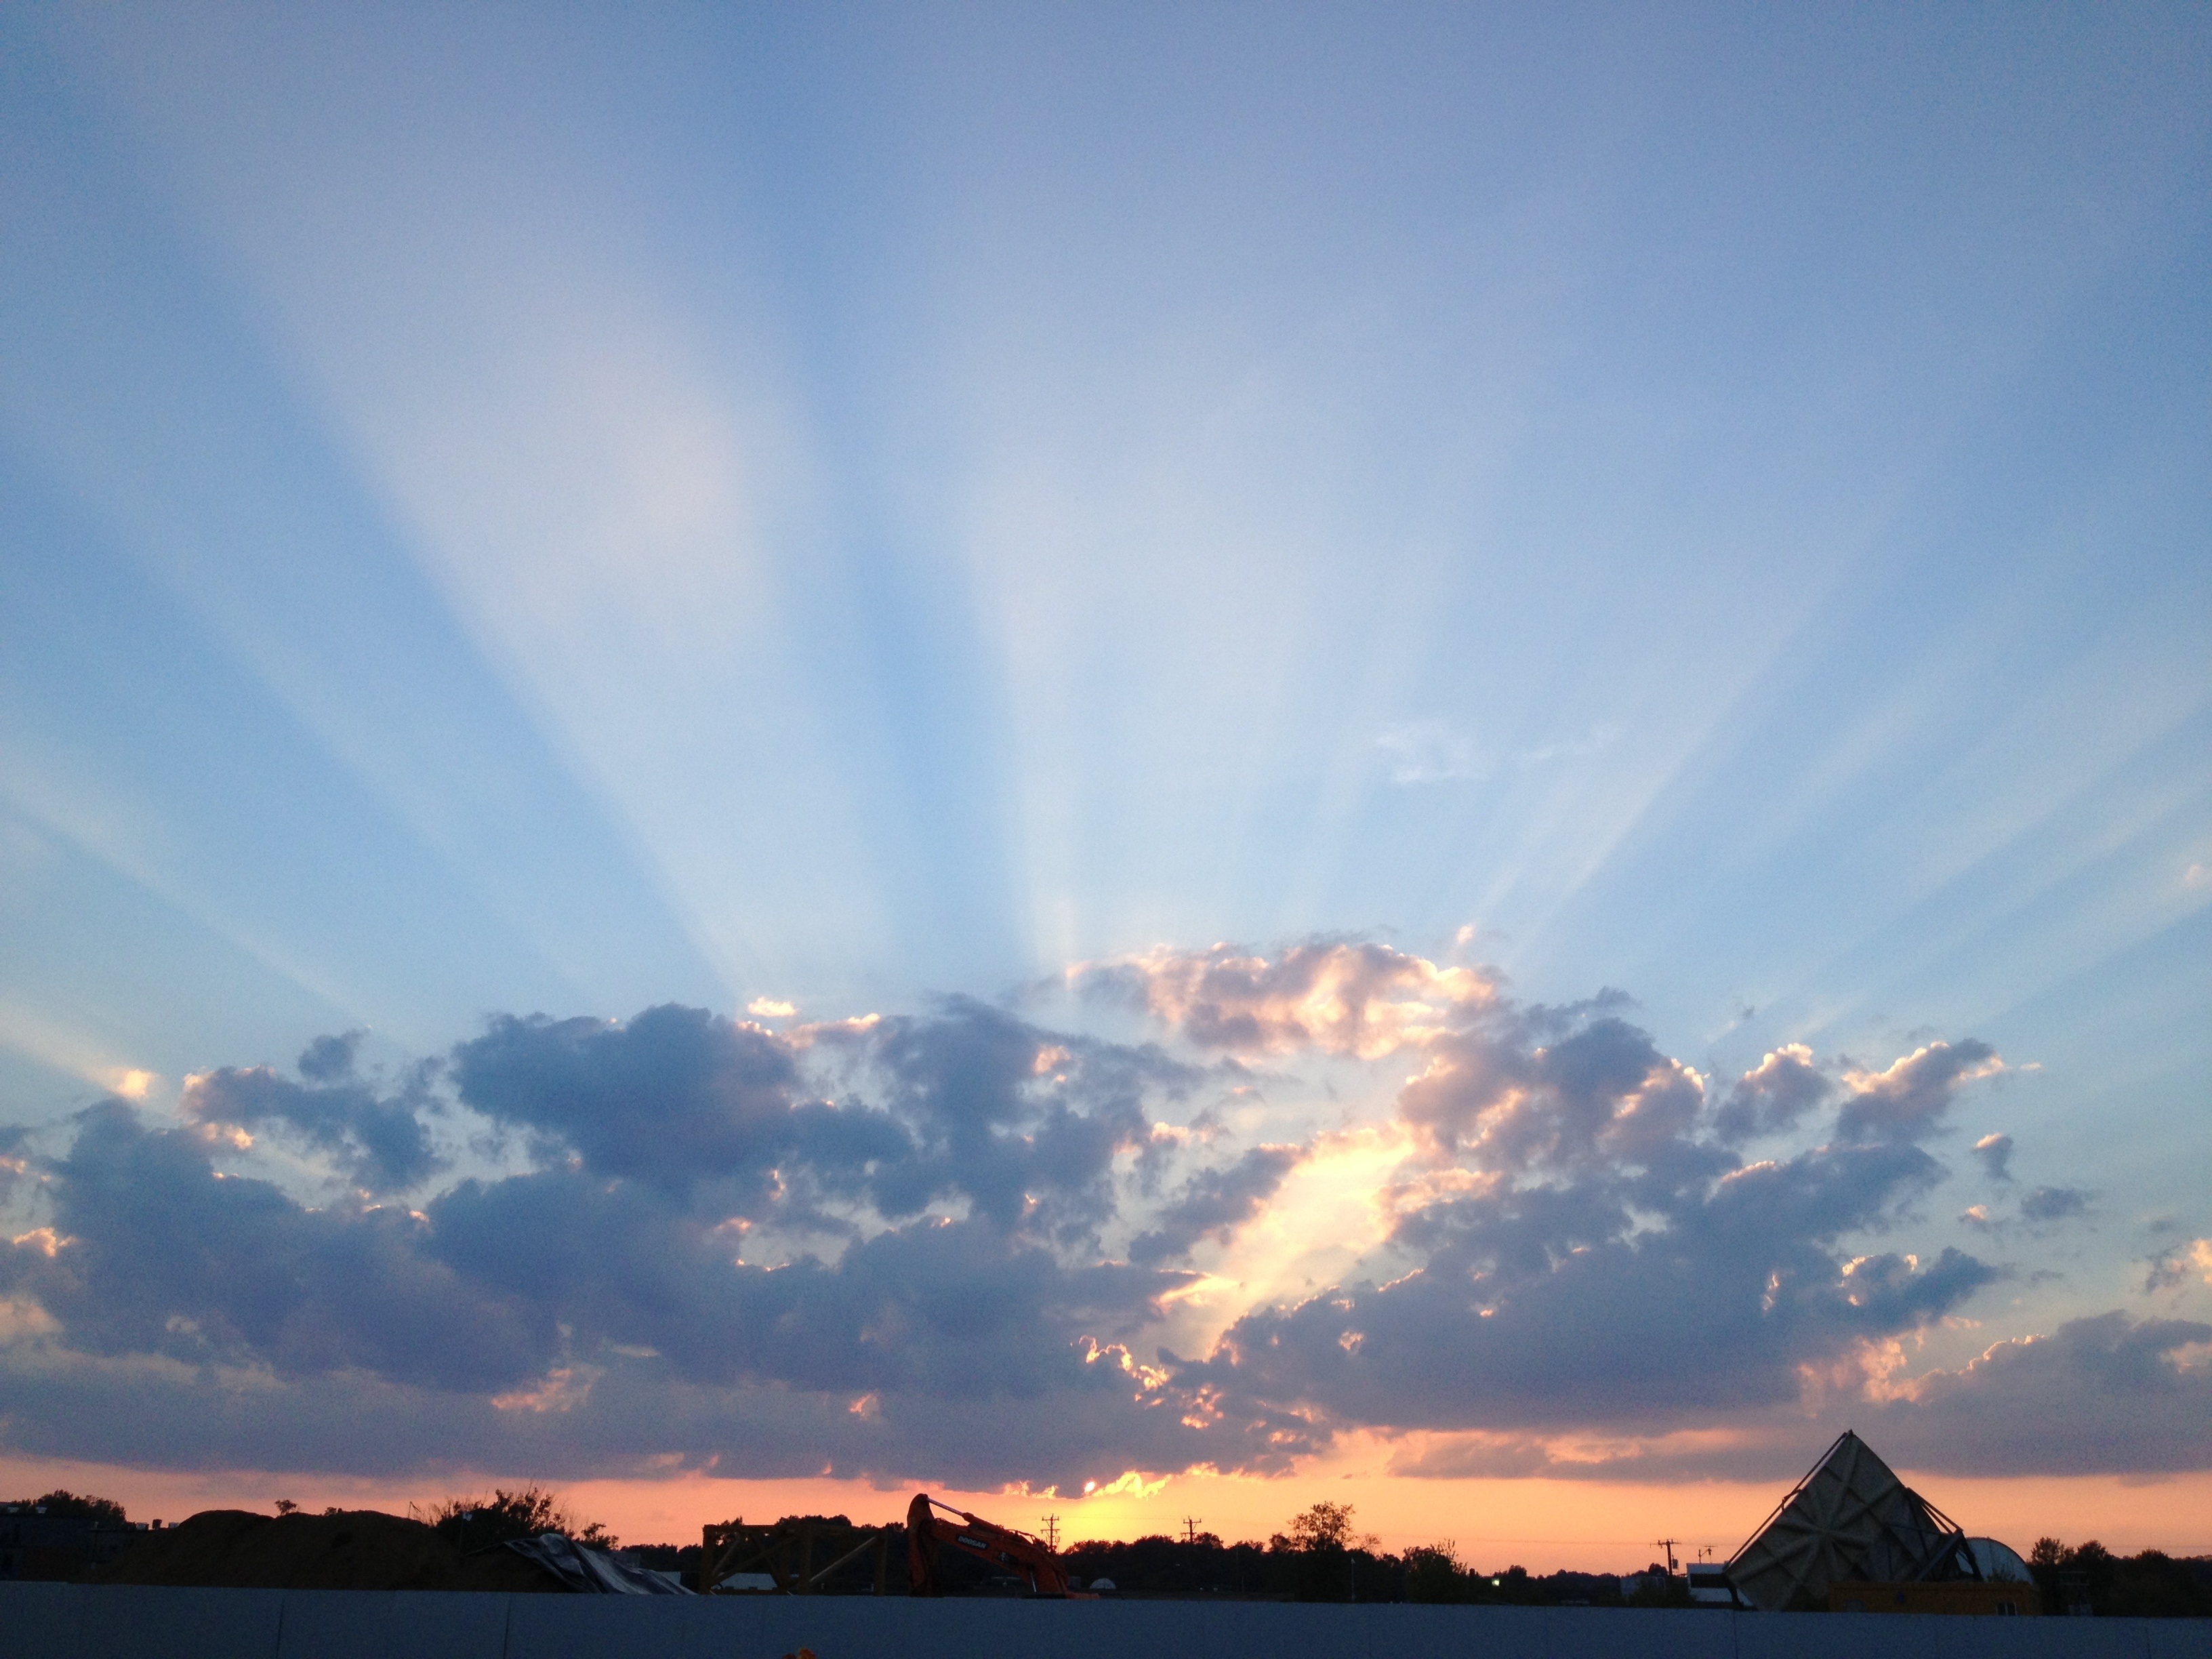
sea, outdoor, horizon, silhouette, cloud, sky, sun, sunrise, sunset, sunlight, morning, dawn, atmosphere, dusk, evening, reflection, clouds, afterglow, meteorological phenomenon